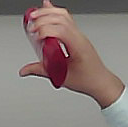
Product: loreal_shampoo